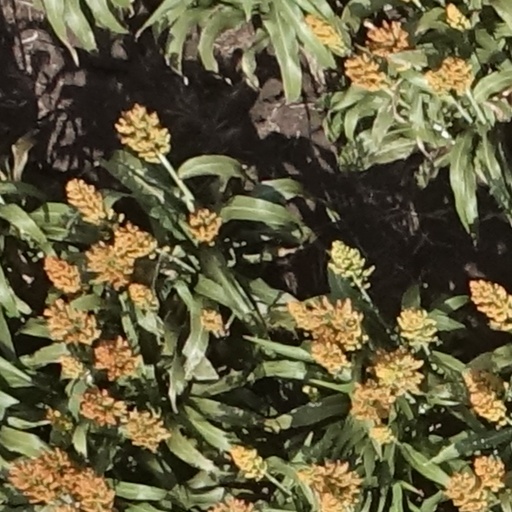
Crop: sorghum